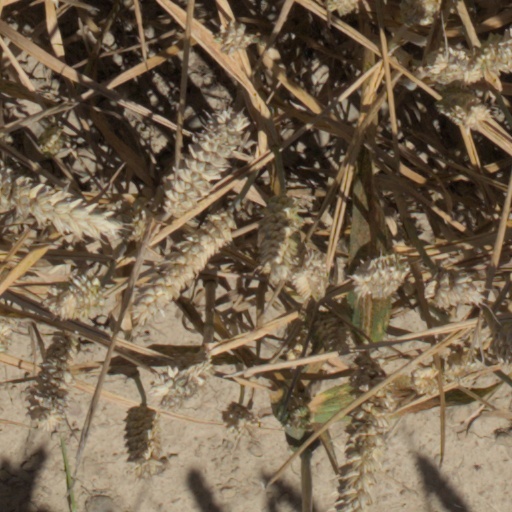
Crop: wheat